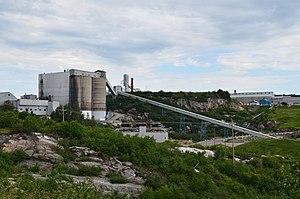
Convoyeurs et bâtiments de l'Alcoa à Baie-Comeau
Baie-Comeau est le chef-lieu de la municipalité régionale de comté de la Manicouagan dans la région administrative de la Côte-Nord au Québec au Canada. La ville se situe sur la rive nord du fleuve Saint-Laurent, aux embouchures de la rivière Manicouagan et de la rivière aux Anglais, à environ 360 km au nord-est de la ville de Québec. Avec 21 536 habitants, Baie-Comeau est la deuxième ville la plus peuplée de la Côte-Nord.